William Halling

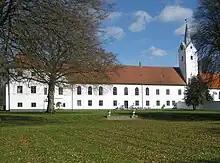
Dronninglund Castle

In 1776, he ceded Tirsbæk to count Caspar von Moltke in exchange for Dronninglund in Vendsyssel. Here later constructed a large town mansion in Aalborg (now Hotel Phønic). He also acquired Petersholm at Vejle and Kærgård in the parish of Hunderup. He also purchased a property in the Vesterbro area of Aalborg and constructed a large town mansion (now Hotel Phønix). In 1776 he became a White Knight at a cost of 10,000 rigsdaler and was ennobled by letter patent in 1783.